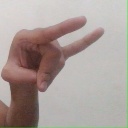
अक्षर: च